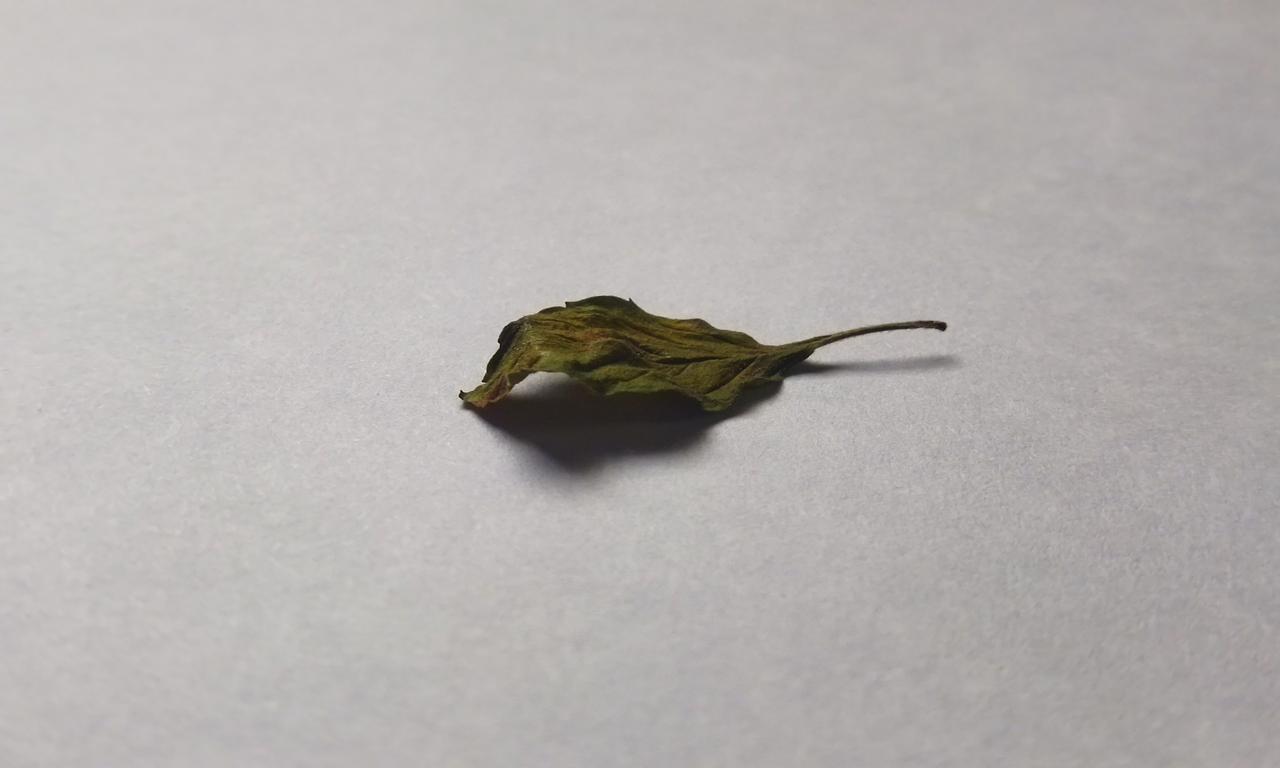
Label: Spoiled